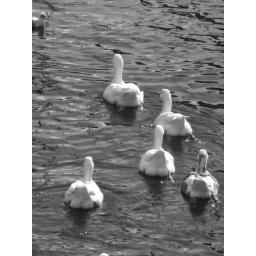
There were a mass of swans swimming around the bridge when I took this.